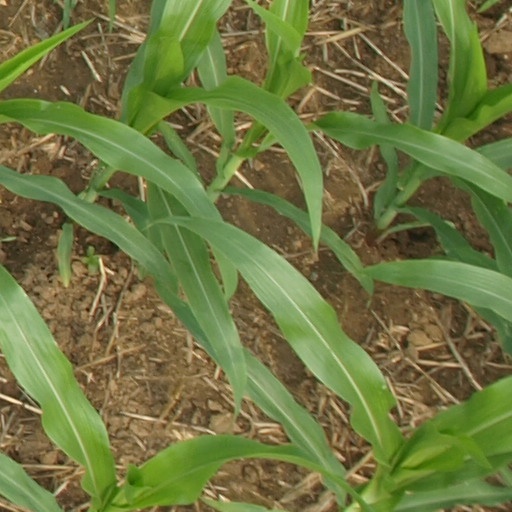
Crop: maize; corn